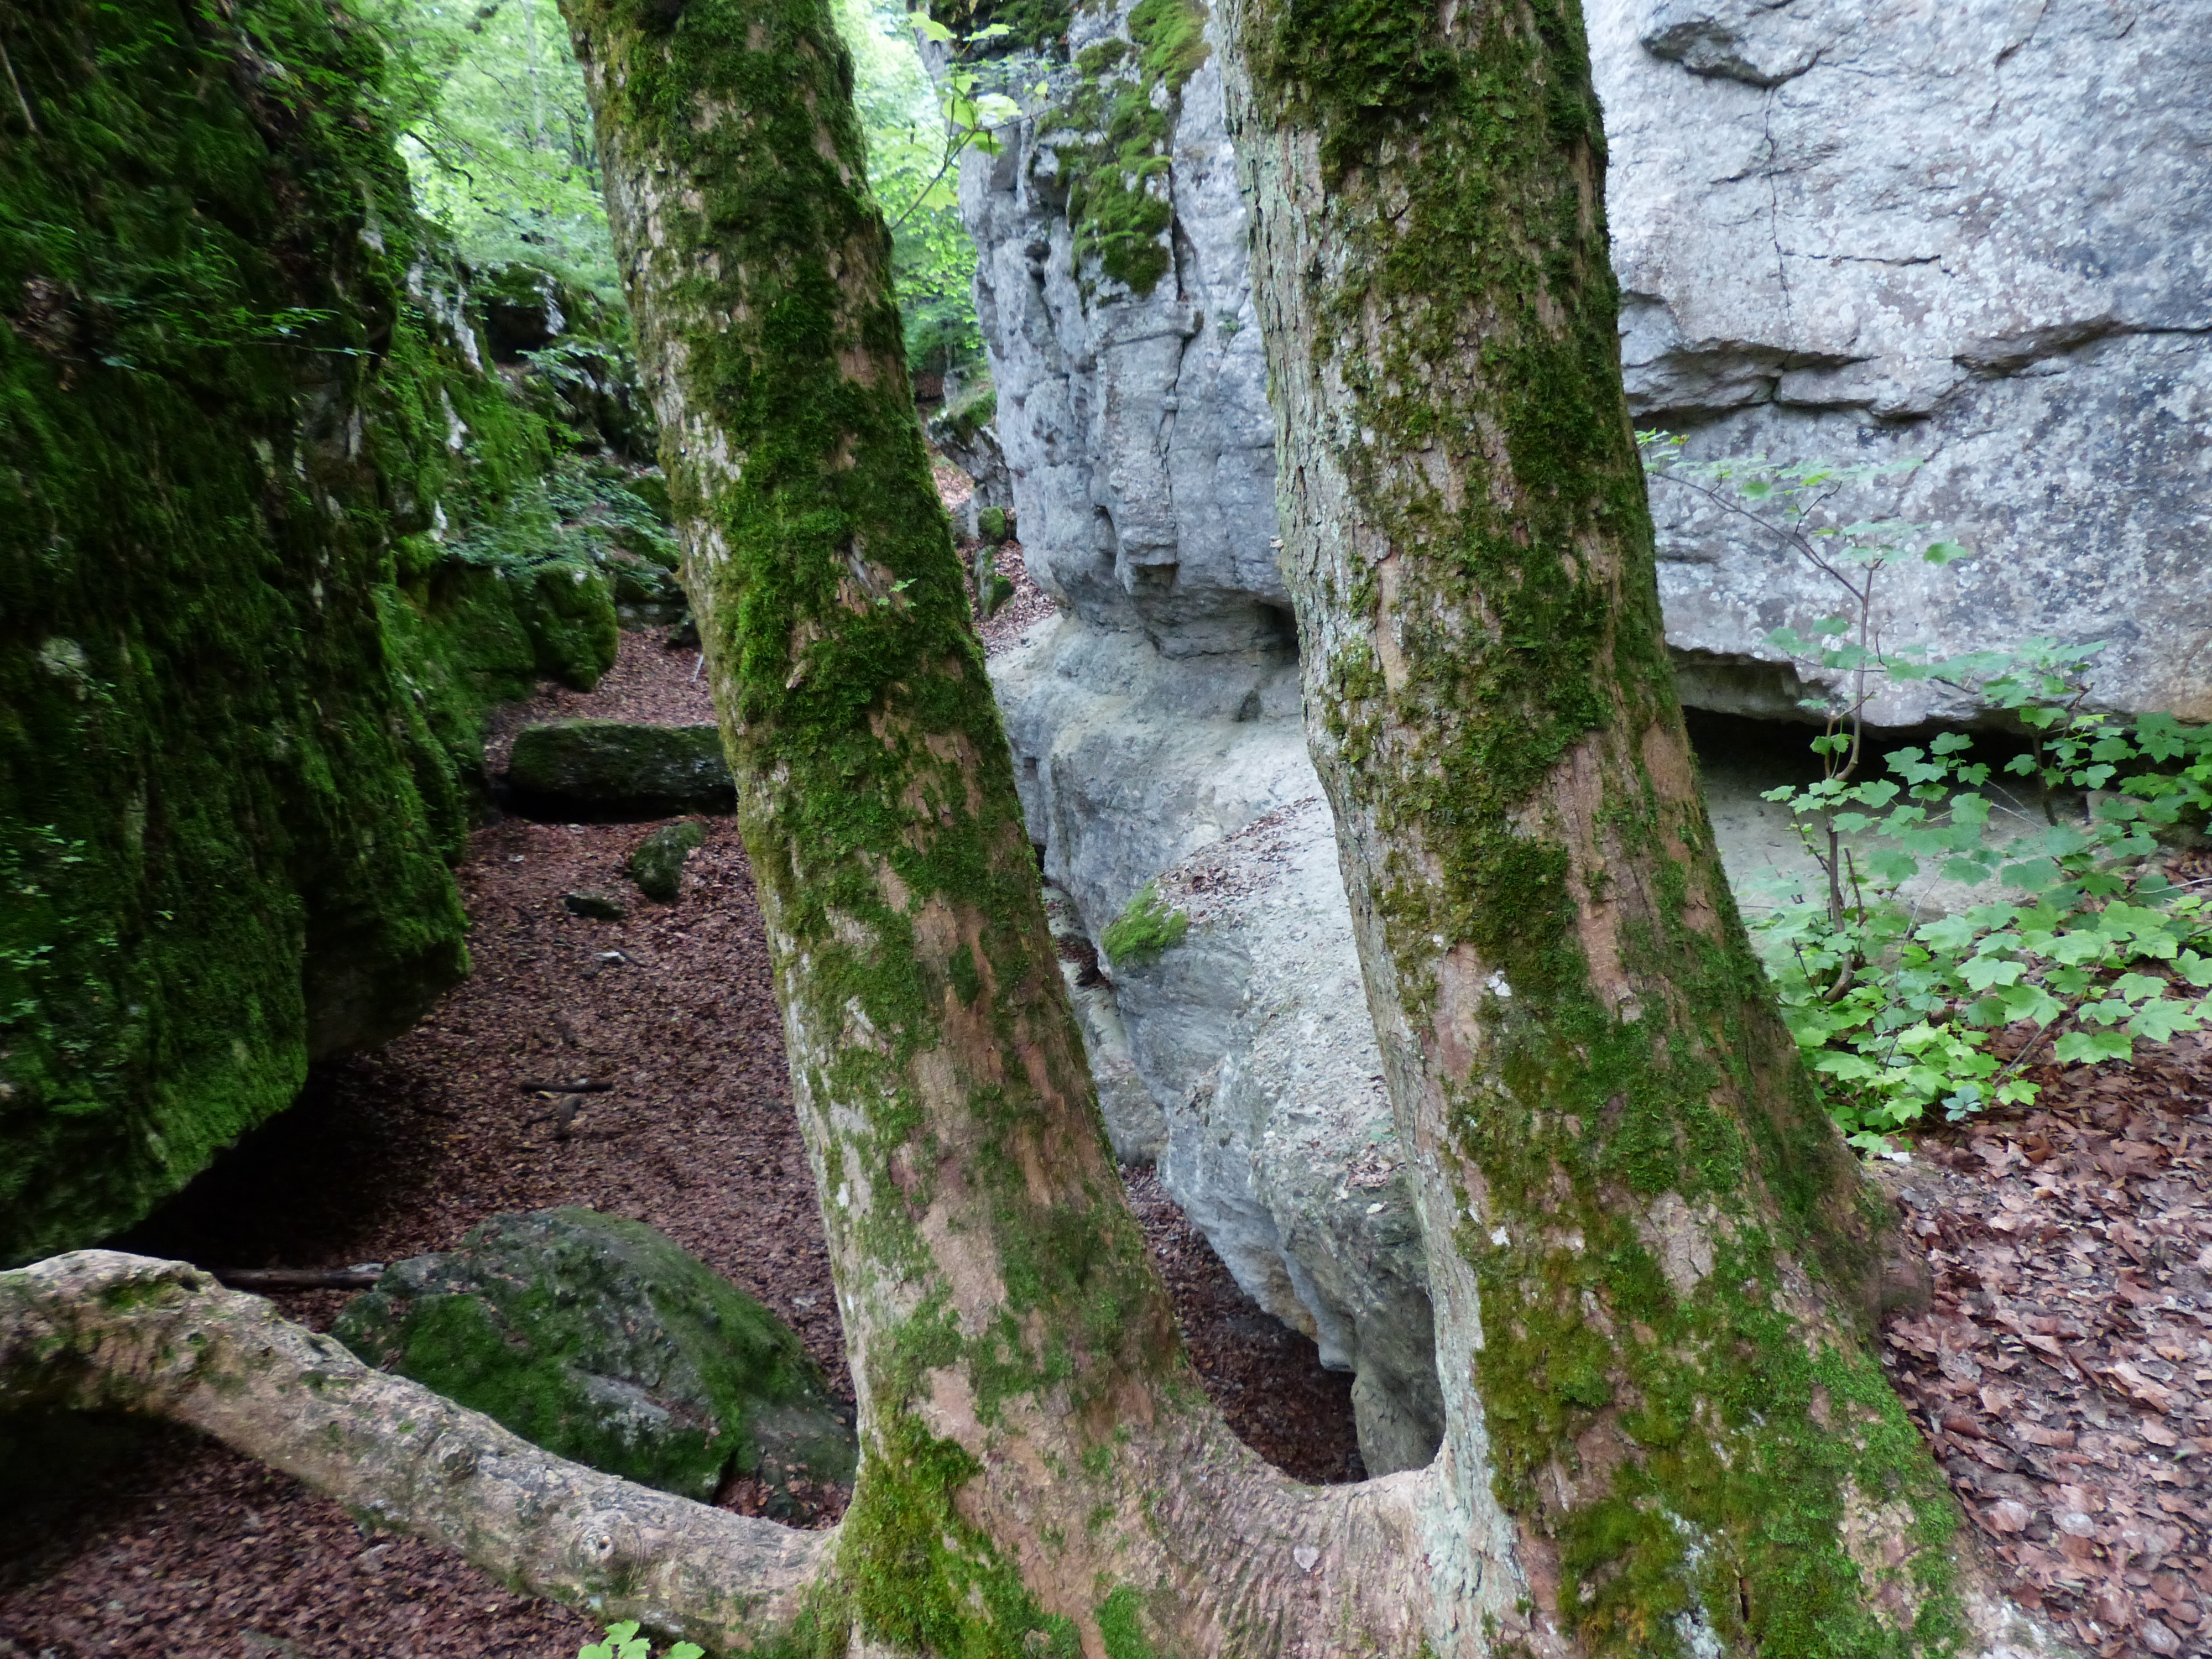
tree, forest, grass, rock, plant, trunk, moss, formation, hike, gorge, trees, geology, outcrop, woodland, tree trunks, destination, bedrock, more, nature reserve, excursion day, swabian alb, alb eaves, old growth forest, zollernalb, sheep mountain, alb hike, swabian alb nordrand route, cleft rock